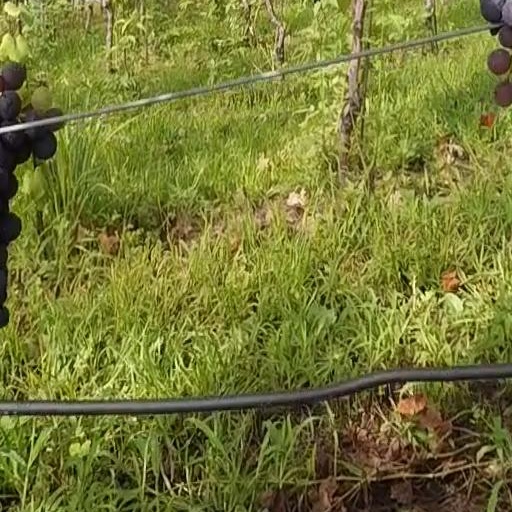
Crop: grape